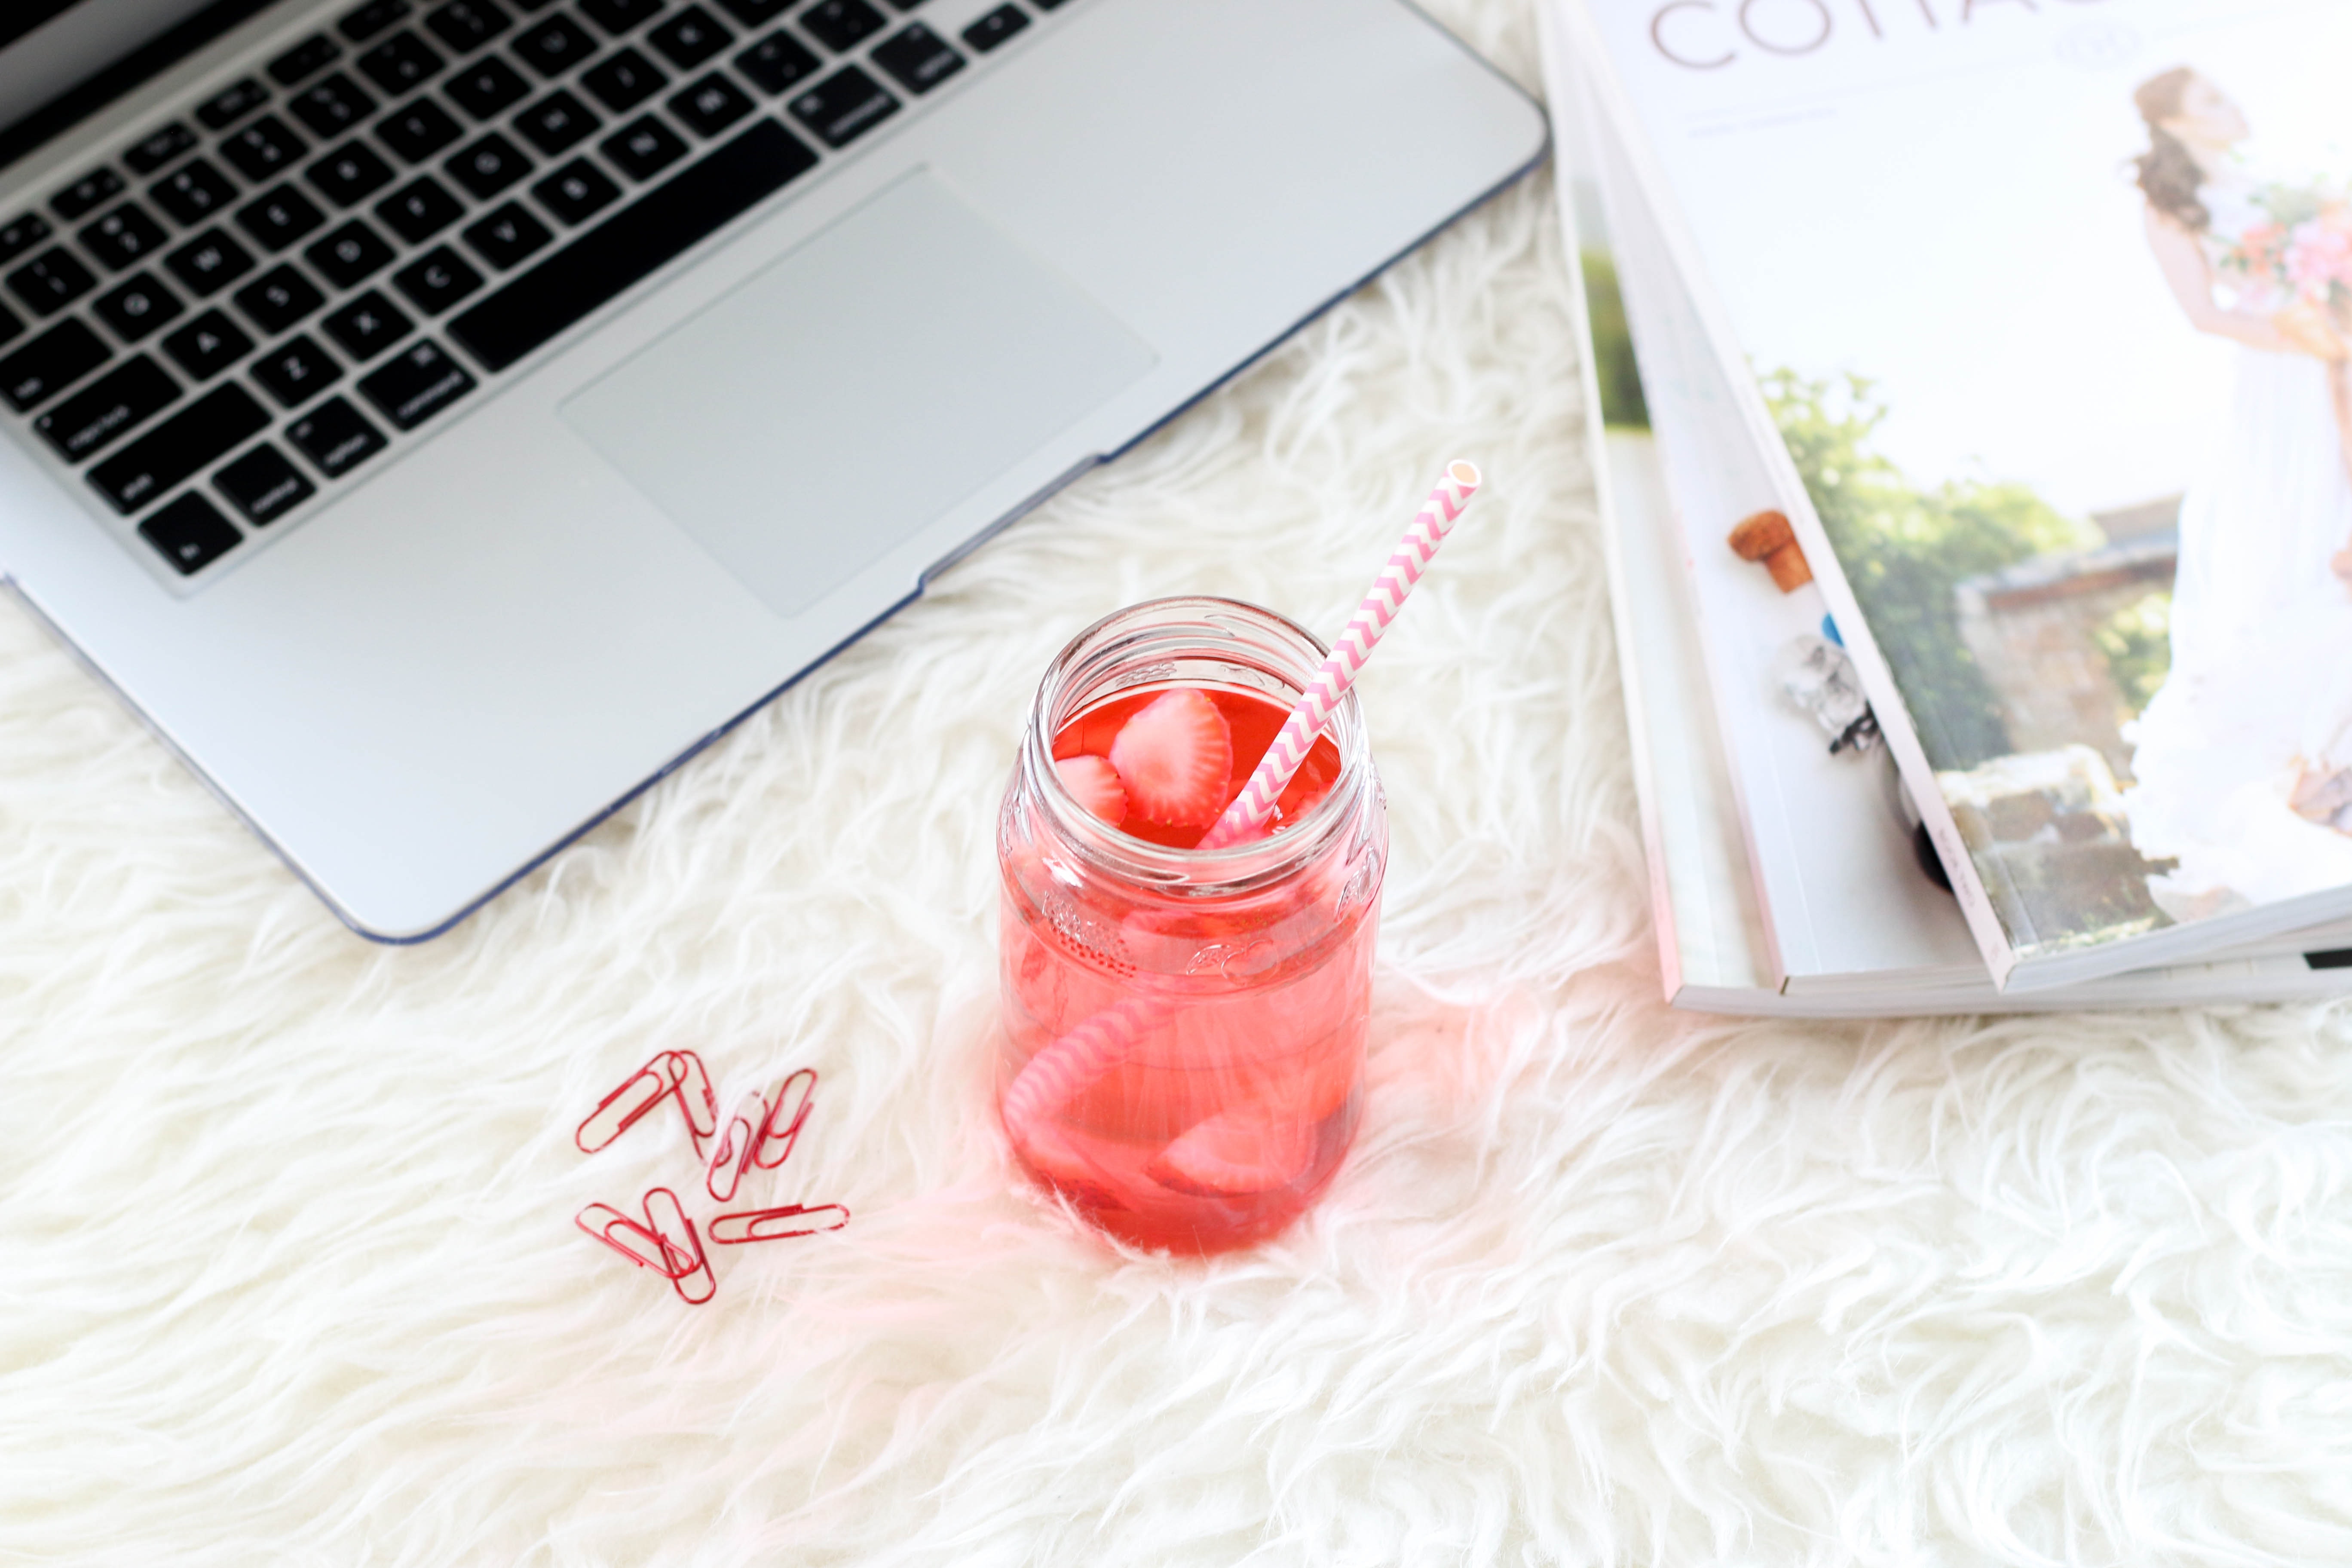
finger, technology, electronic device, table, hand, computer keyboard, nail